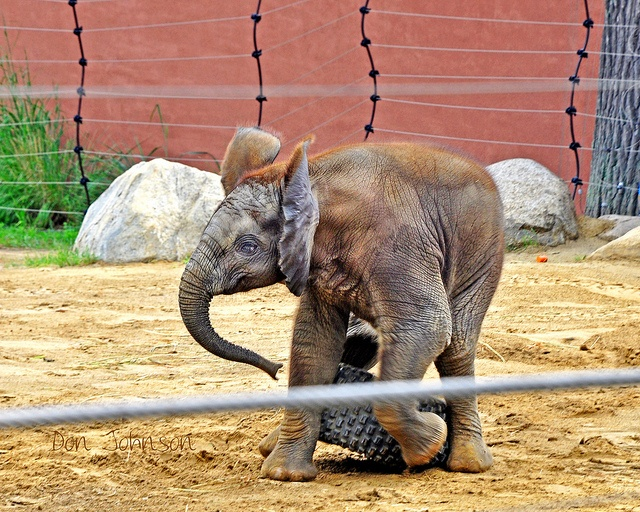
A baby elephant plays with a tire in a fenced enclosure.
A baby elephant plays with a tire in its pen.
A baby elephant playing with a tire in its enclosure.
An elephant has a tire underneath it.
a cute little elephant playing with a tire